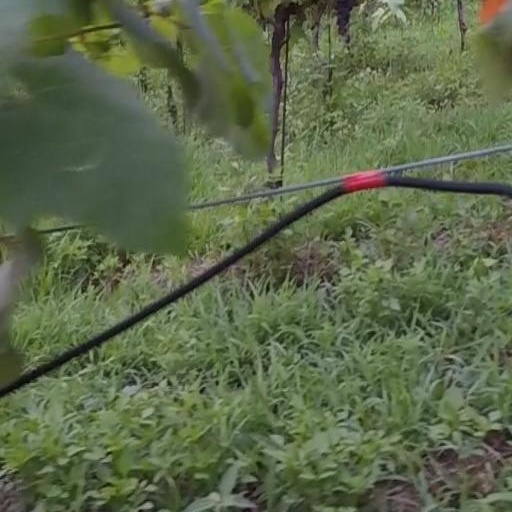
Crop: grape